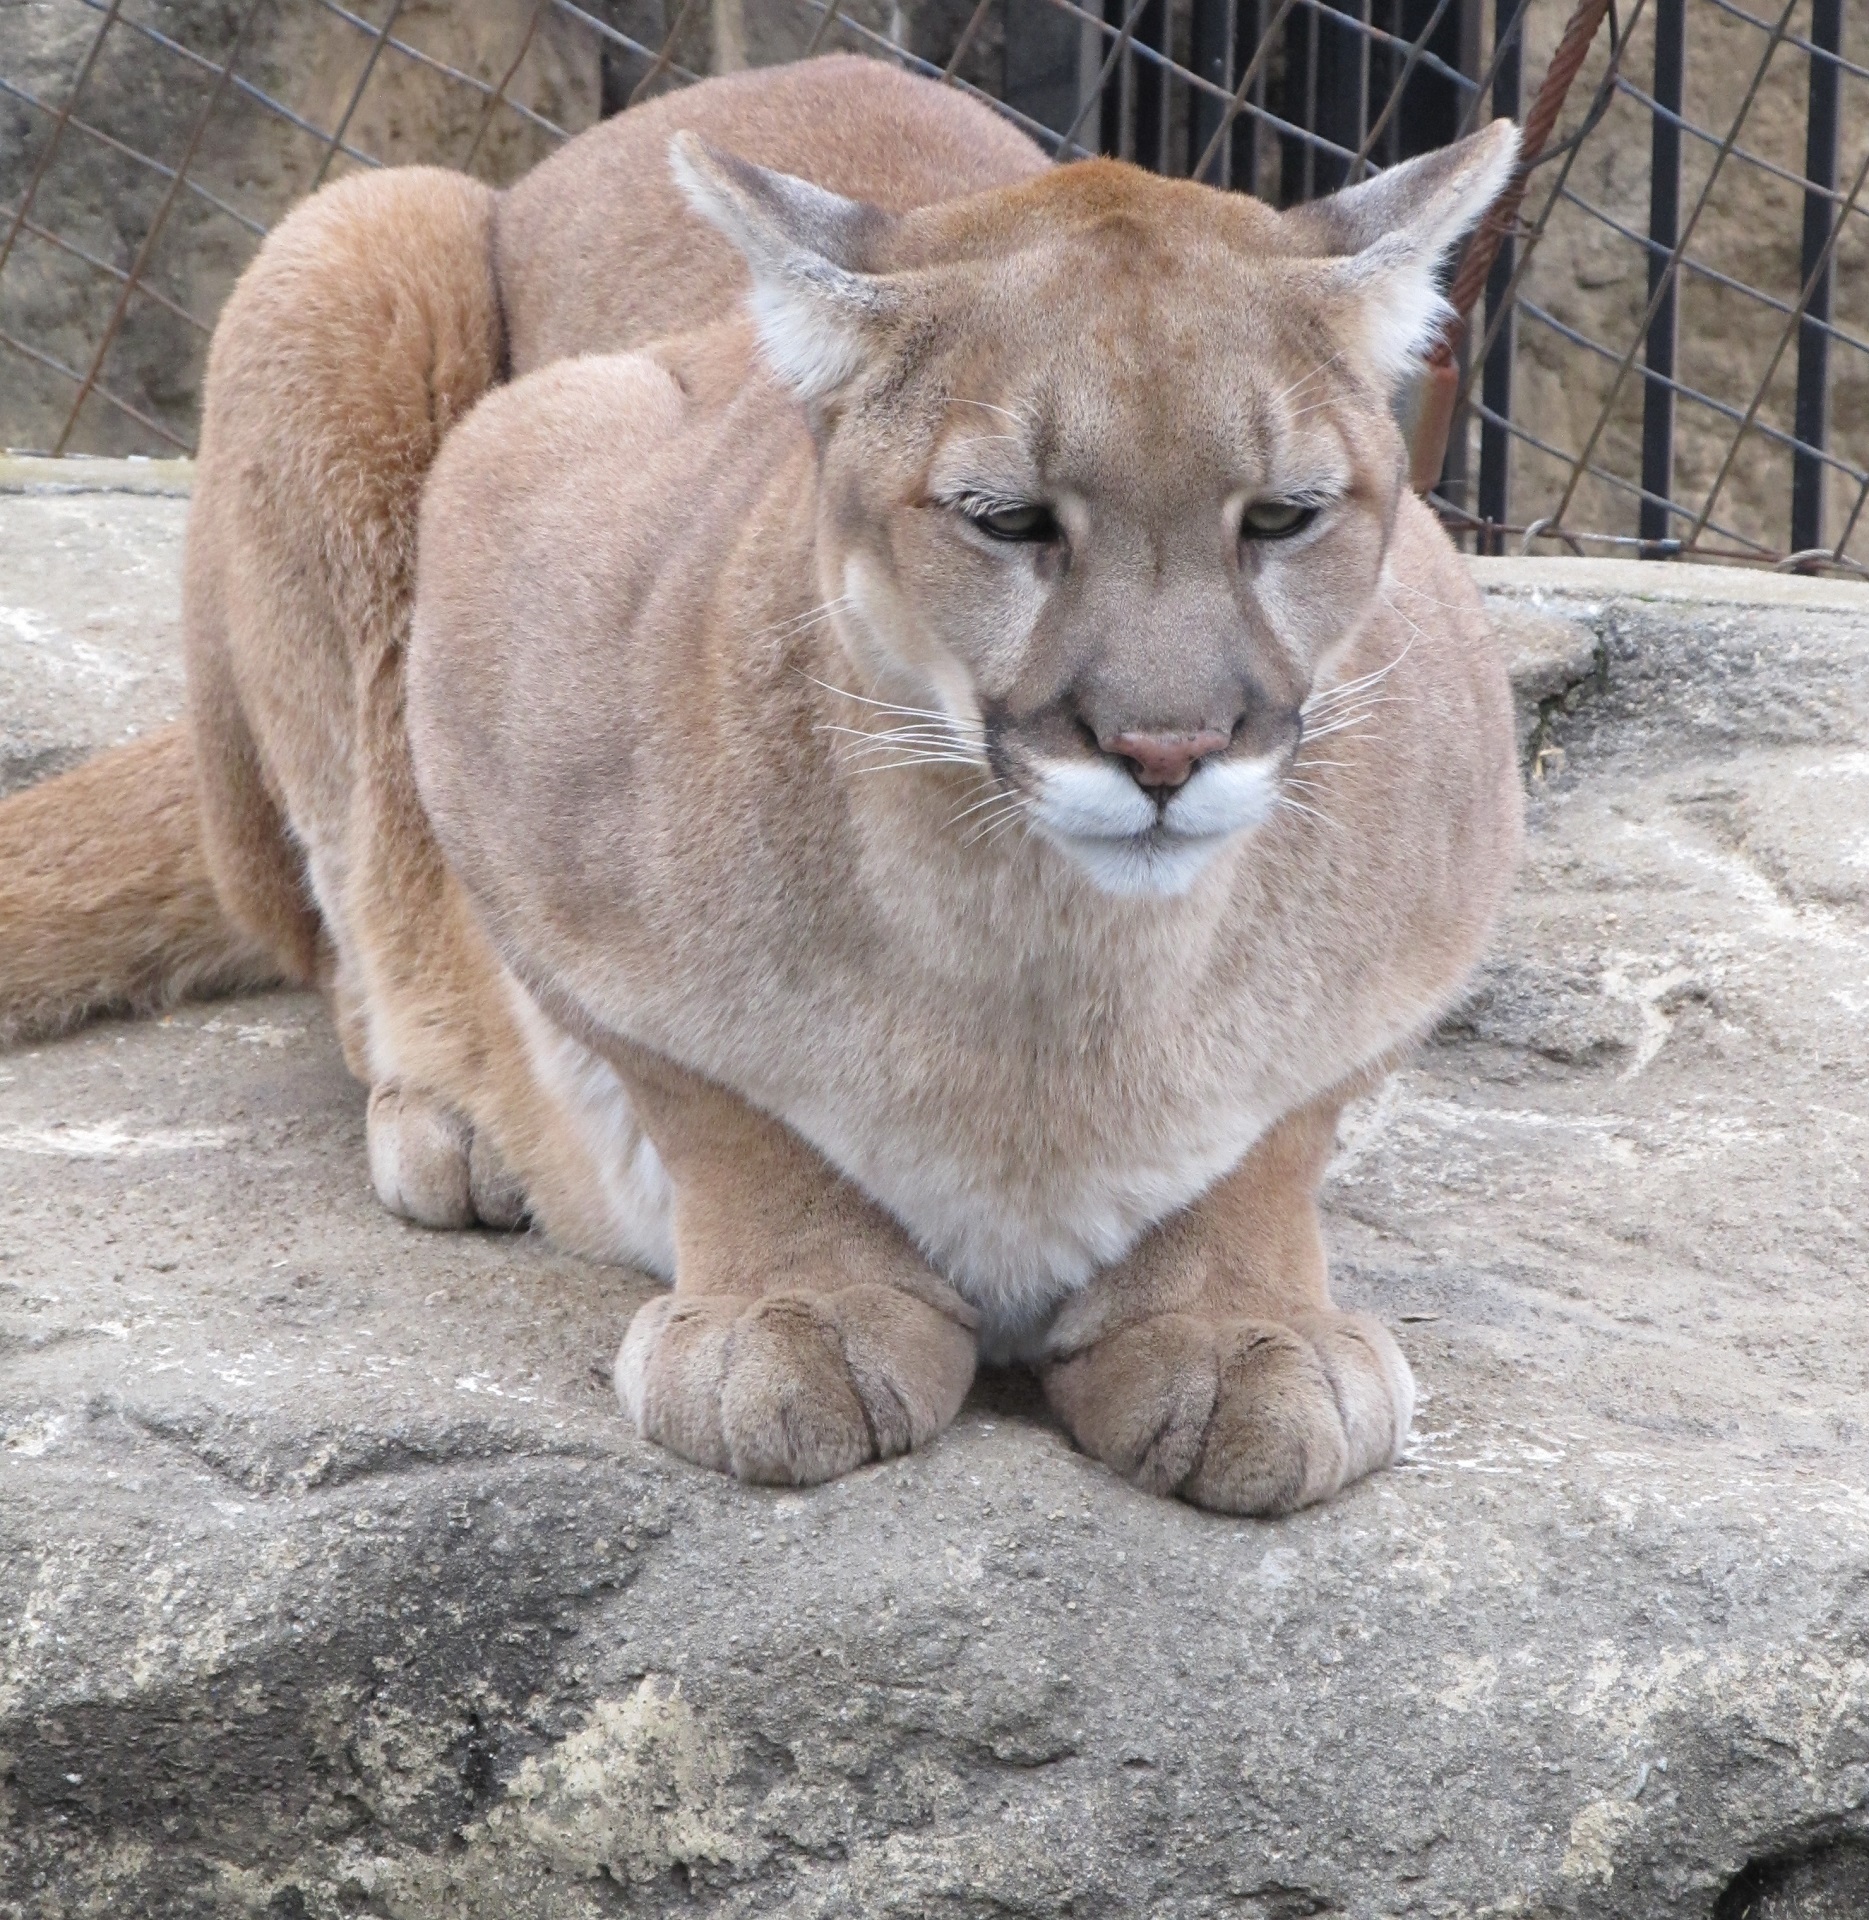
nature, wildlife, zoo, portrait, cat, feline, mammal, predator, fauna, lion, vertebrate, big, resting, carnivore, hunter, cougar, mountain lion, puma, big cats, small to medium sized cats, cat like mammal, dog breed group